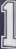
Number: 1